Jeremy Jay

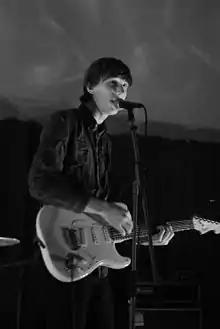
Onstage in Berlin, 2010

In 2009, Jay released "Slow Dance", which was critically acclaimed by "Pitchfork" for its "frail ingeniousness" with "a warm inviting space". To promote the release, he embarked on a tour throughout the year, including dates at the Primavera Festival. "The Guardian" wrote that Jay's "biggest asset" is songs that "appear to come unpremeditated from his heart" like Jonathan Richman. Critic James Robinson added, "In a world where we've become suspicious of singer-songwriters, Jay gives us reason to keep the faith". After playing in the UK, Jay moved to London and started working on new material.